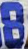
Number: 8